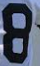
Number: 8